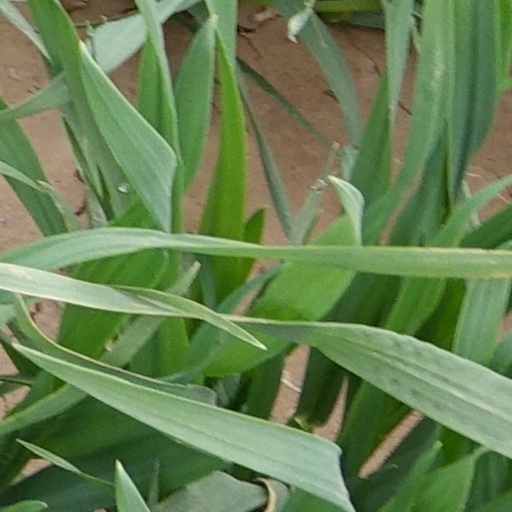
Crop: wheat